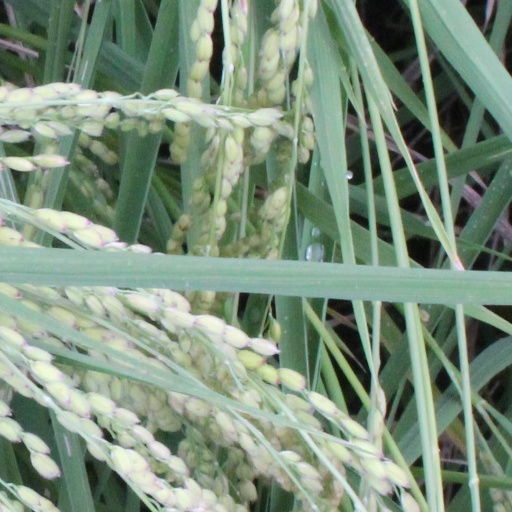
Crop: rice